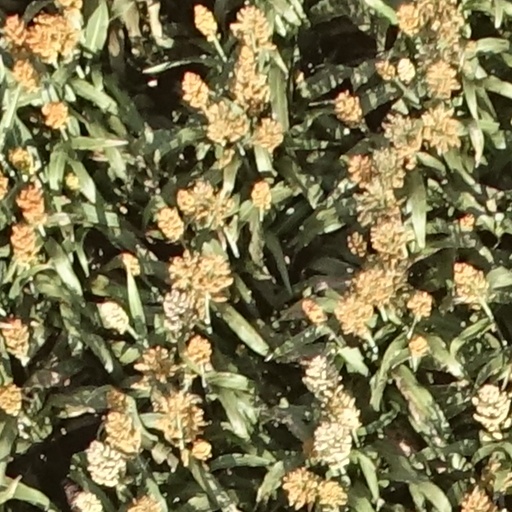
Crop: sorghum